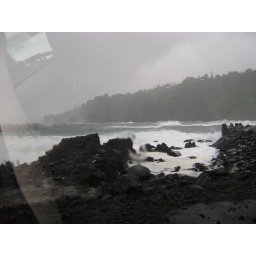
it was taken while i was in the car cuz it was cold and rainy. the break on the beach was huge